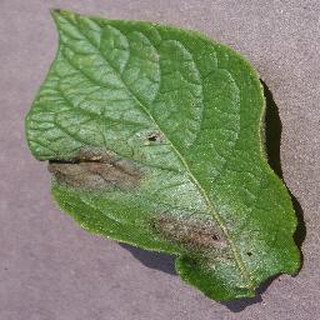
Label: potato_late_blight